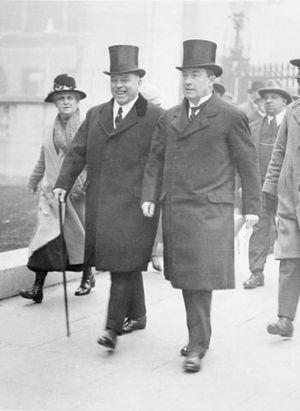
La crise d'abdication d'Édouard VIII est une période de crise survenue en 1936 dans l'Empire britannique et plus particulièrement au Royaume-Uni. Elle est due à Édouard VIII, alors roi du Royaume-Uni et des dominions britanniques et empereur des Indes, qui décida d'abdiquer en faveur de son frère George VI afin de pouvoir se marier avec Wallis Simpson, une roturière américaine. Celle-ci était alors en instance de divorce de son second mariage.
La grève générale de 1926 au Royaume-Uni fut un mouvement social de grande ampleur qui opposa le monde ouvrier britannique au patronat et au gouvernement conservateur de Stanley Baldwin. Le conflit, déclenché le 3 mai par le Trade Union Congress à la suite des négociations infructueuses, portait sur le salaire des mineurs, que les propriétaires des houillères souhaitaient diminuer.